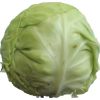
Label: white_cabbage